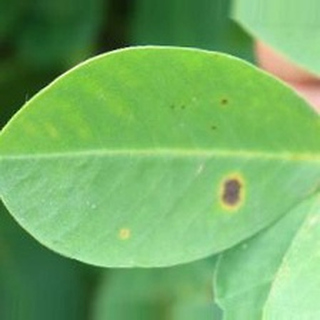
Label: groundnut_early_leaf_spot